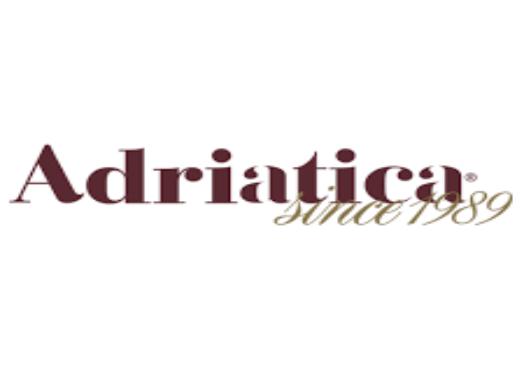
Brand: Adriatica
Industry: Clothes